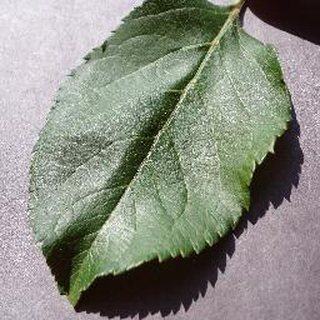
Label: healthy_apple